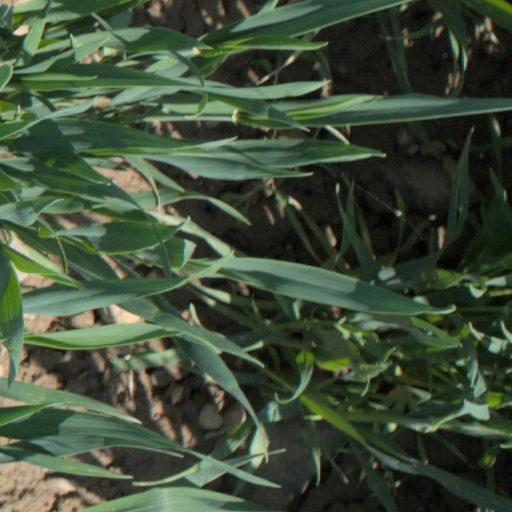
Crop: wheat